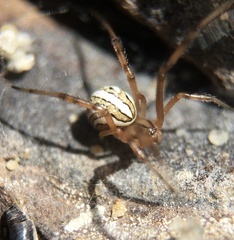
Species: Lactrodectus_hesperus